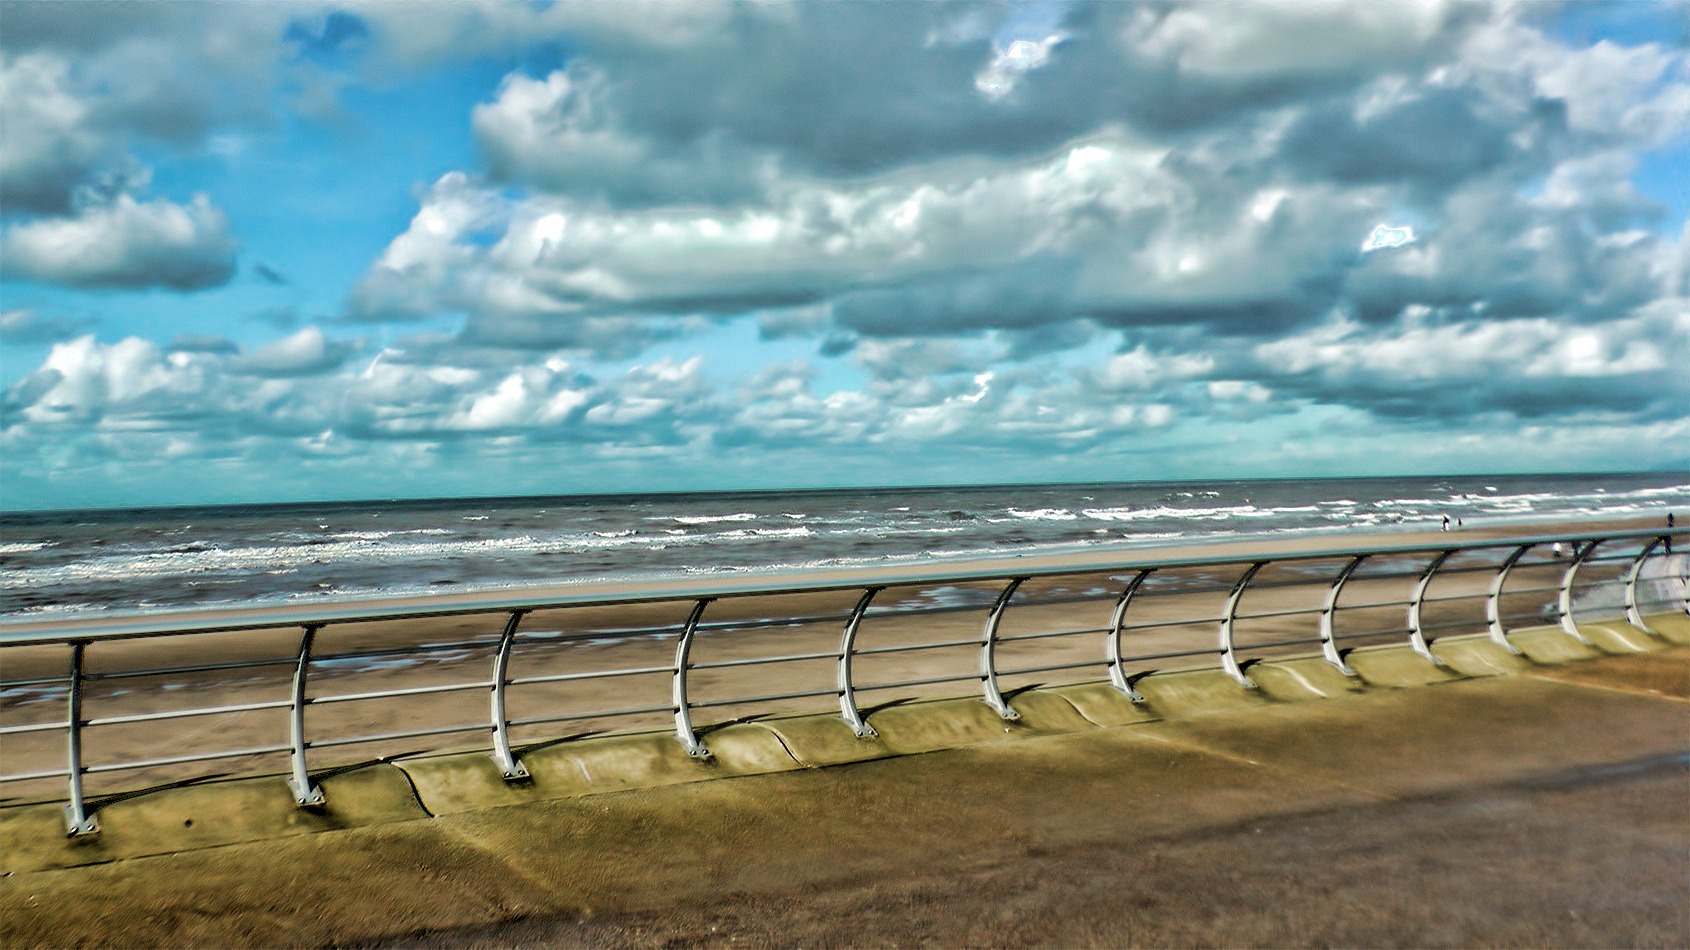
beach, sea, coast, water, nature, sand, ocean, horizon, cloud, sky, sunlight, morning, shore, wave, wind, pier, skies, wind wave